Frederic P. Olcott

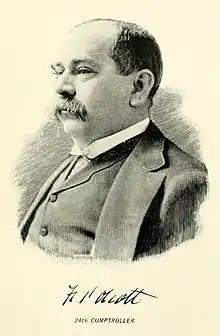
Frederic P. Olcott, businessman and New York State Comptroller

Frederic Pepoon Olcott (February 23, 1841, in Albany, Albany County, New York – April 15, 1909, in Bernardsville, Somerset County, New Jersey) was an American banker and politician.